D-Wave Systems

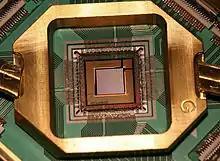
Photograph of the D-Wave 2X 1000 Qubit quantum annealing processor chip mounted and wire-bonded in its sample holder. This chip was introduced in 2015 and has 128,472 Josephson junctions.

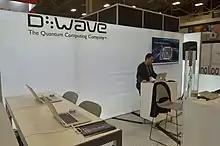
D-Wave at the SC18 conference

D-Wave Quantum Inc. is a quantum computing company with locations in Palo Alto, California and Burnaby, British Columbia. D-Wave claims to be the world's first company to sell computers that exploit quantum effects in their operation. D-Wave's early customers include Lockheed Martin, the University of Southern California, Google/NASA, and Los Alamos National Laboratory.